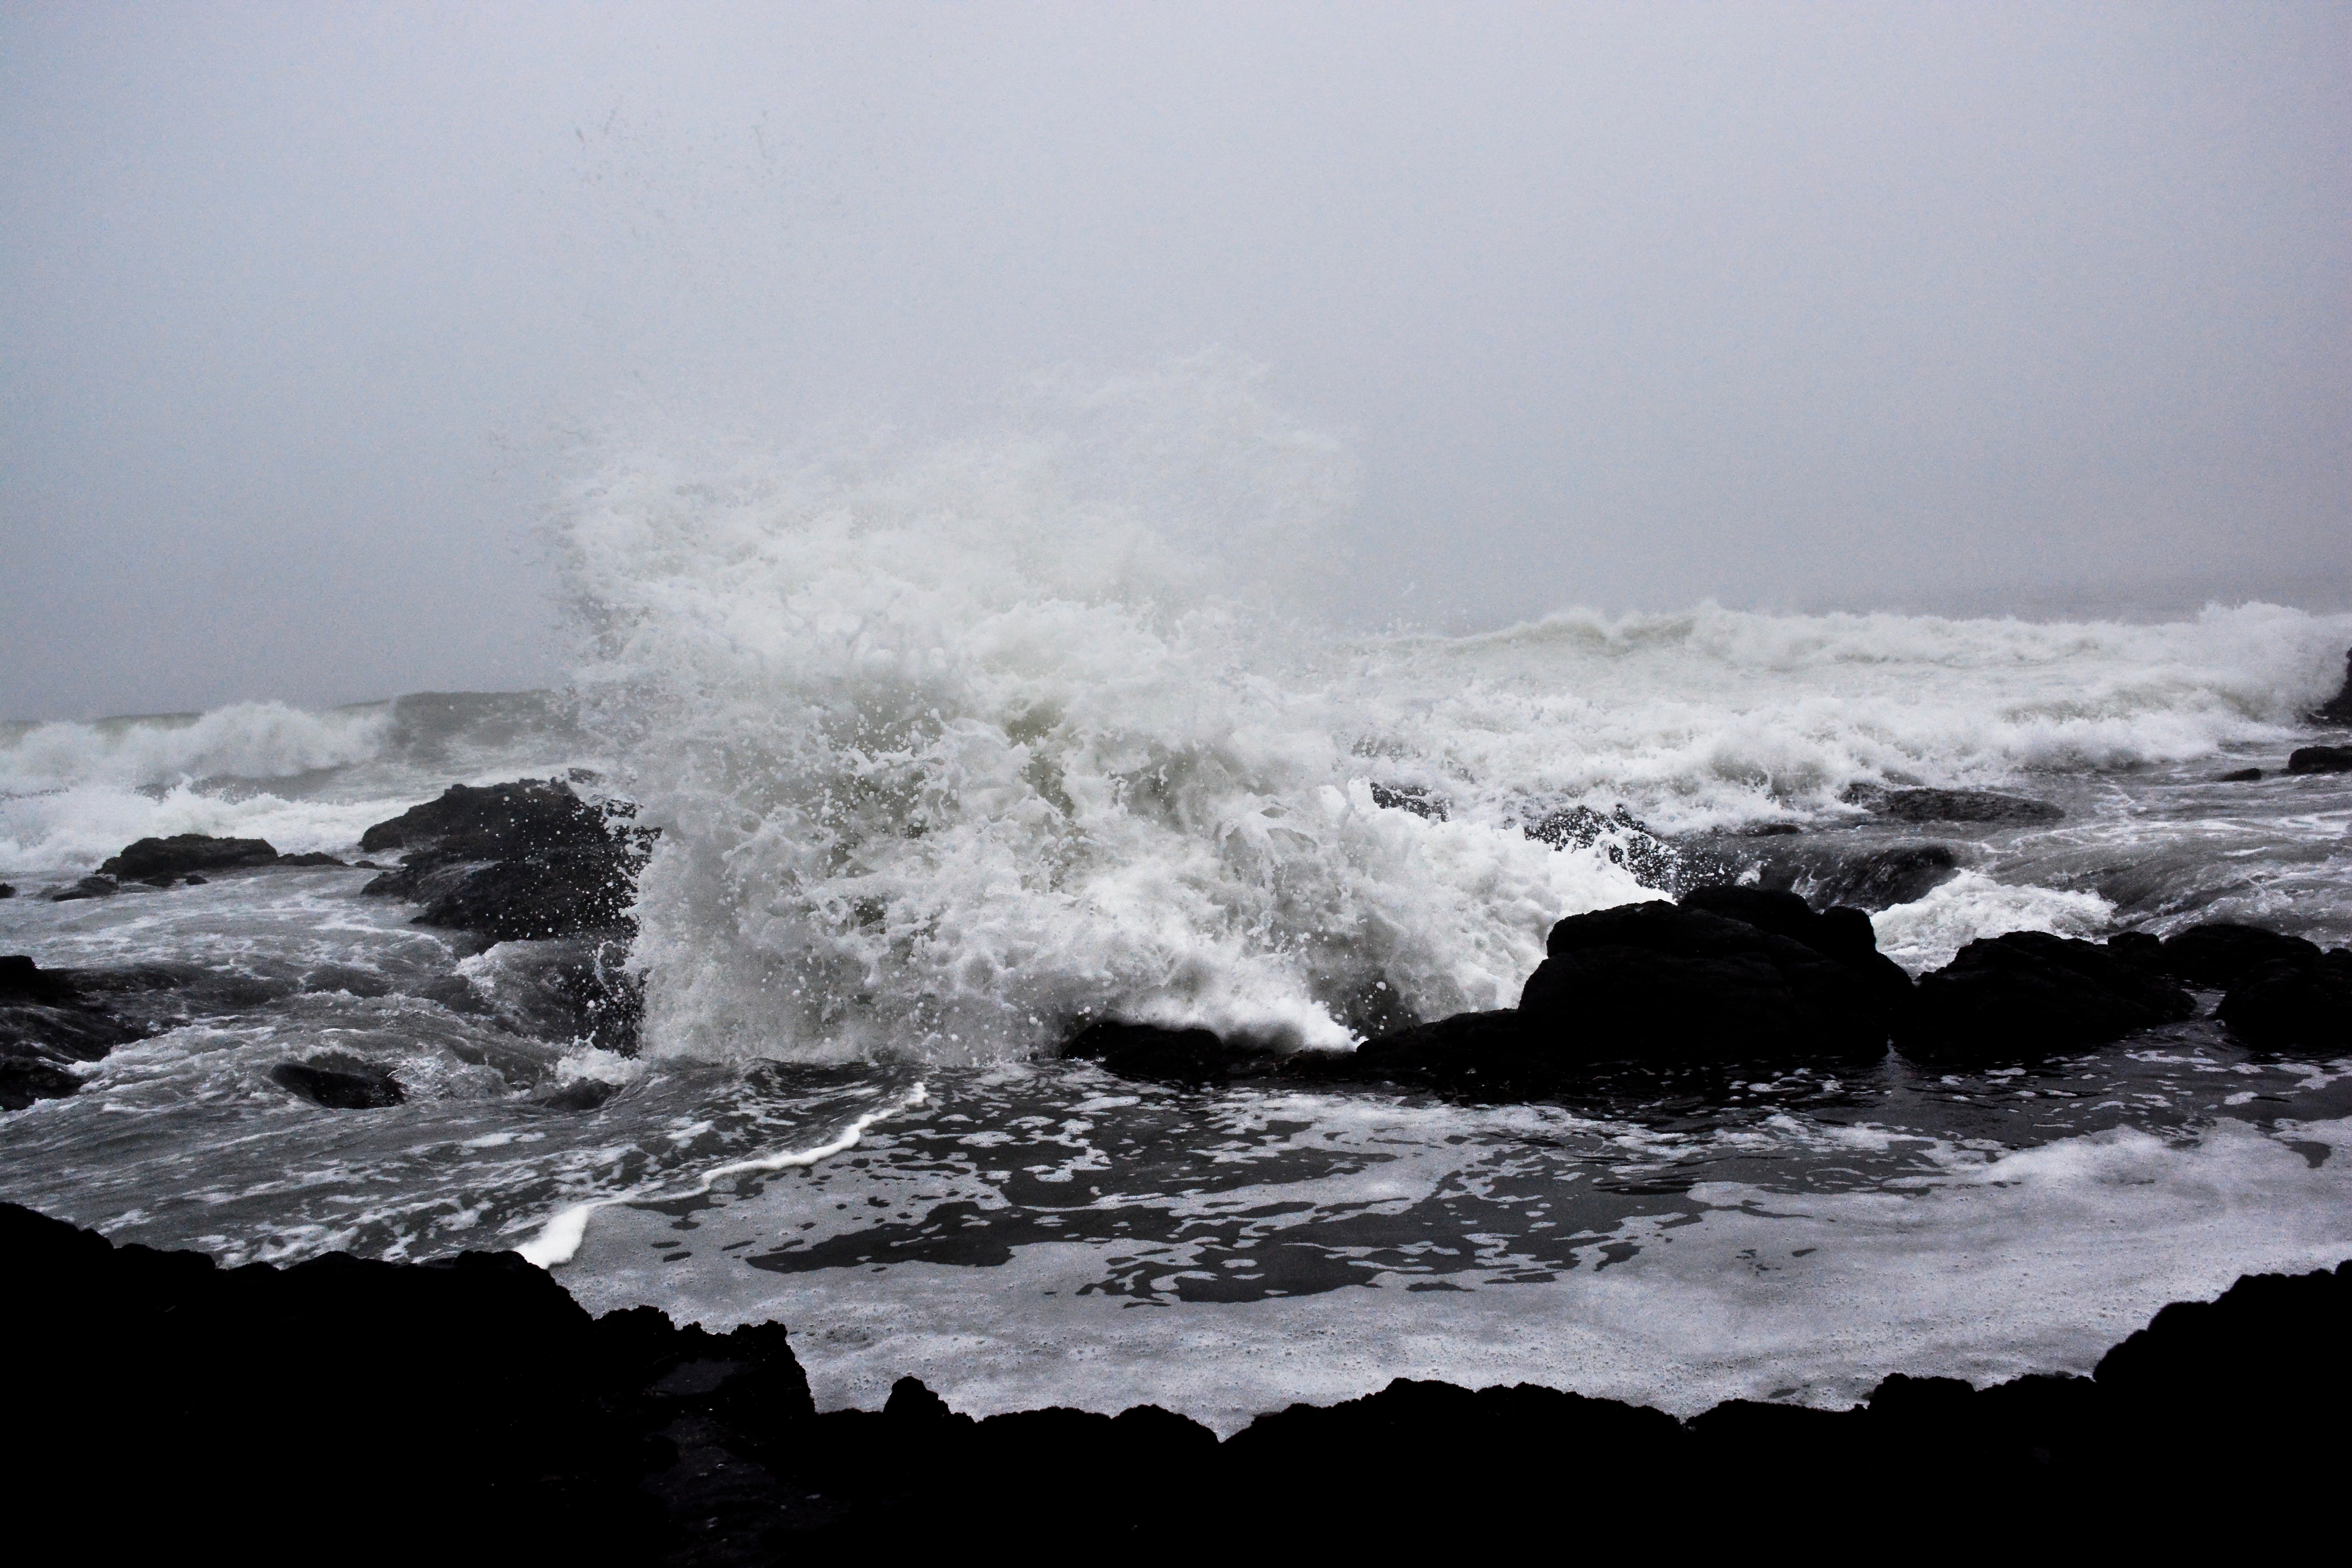
sea, coast, rock, ocean, snow, black and white, shore, wave, ice, weather, storm, monochrome, freezing, monochrome photography, atmospheric phenomenon, geological phenomenon, wind wave